Alessandro Pericle Ninni

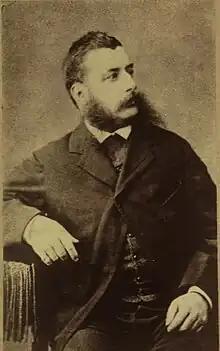

Alessandro Pericle Ninni or Alessandro Pericle Count of Ninni (4 April 1837 – 7 January 1892) was an Italian nobleman of Greek descent. He specialized in zoology and was especially known for his studies of the fishes of the Adriatic. He described several species of fish including the black-spot goby "Pomatoschistus canestrinii", endemic to the Adriatic Sea. He also studied helminth parasites, molluscs and insects and took an interest in linguistics, culture, and antiquities.